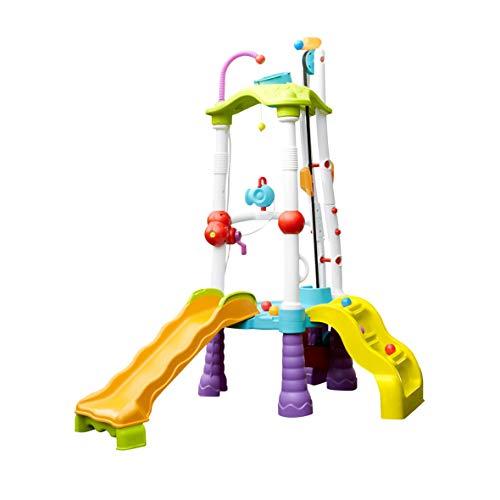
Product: Little Tikes Fun Zone Tumblin' Tower Climber, Multicolored
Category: Toys & Games | Sports & Outdoor Play | Pools & Water Toys
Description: Includes: climbing steps, slide, and 25 plastic balls.
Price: $89.99
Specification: ProductDimensions:30x80x75inches|ItemWeight:5pounds|ShippingWeight:57.2pounds(Viewshippingratesandpolicies)|DomesticShipping:ItemcanbeshippedwithinU.S.|InternationalShipping:Thisitemisnoteligibleforinternationalshipping.LearnMore|ASIN:B075TP8VHK|Itemmodelnumber:645792M|Manufacturerrecommendedage:24months-6years